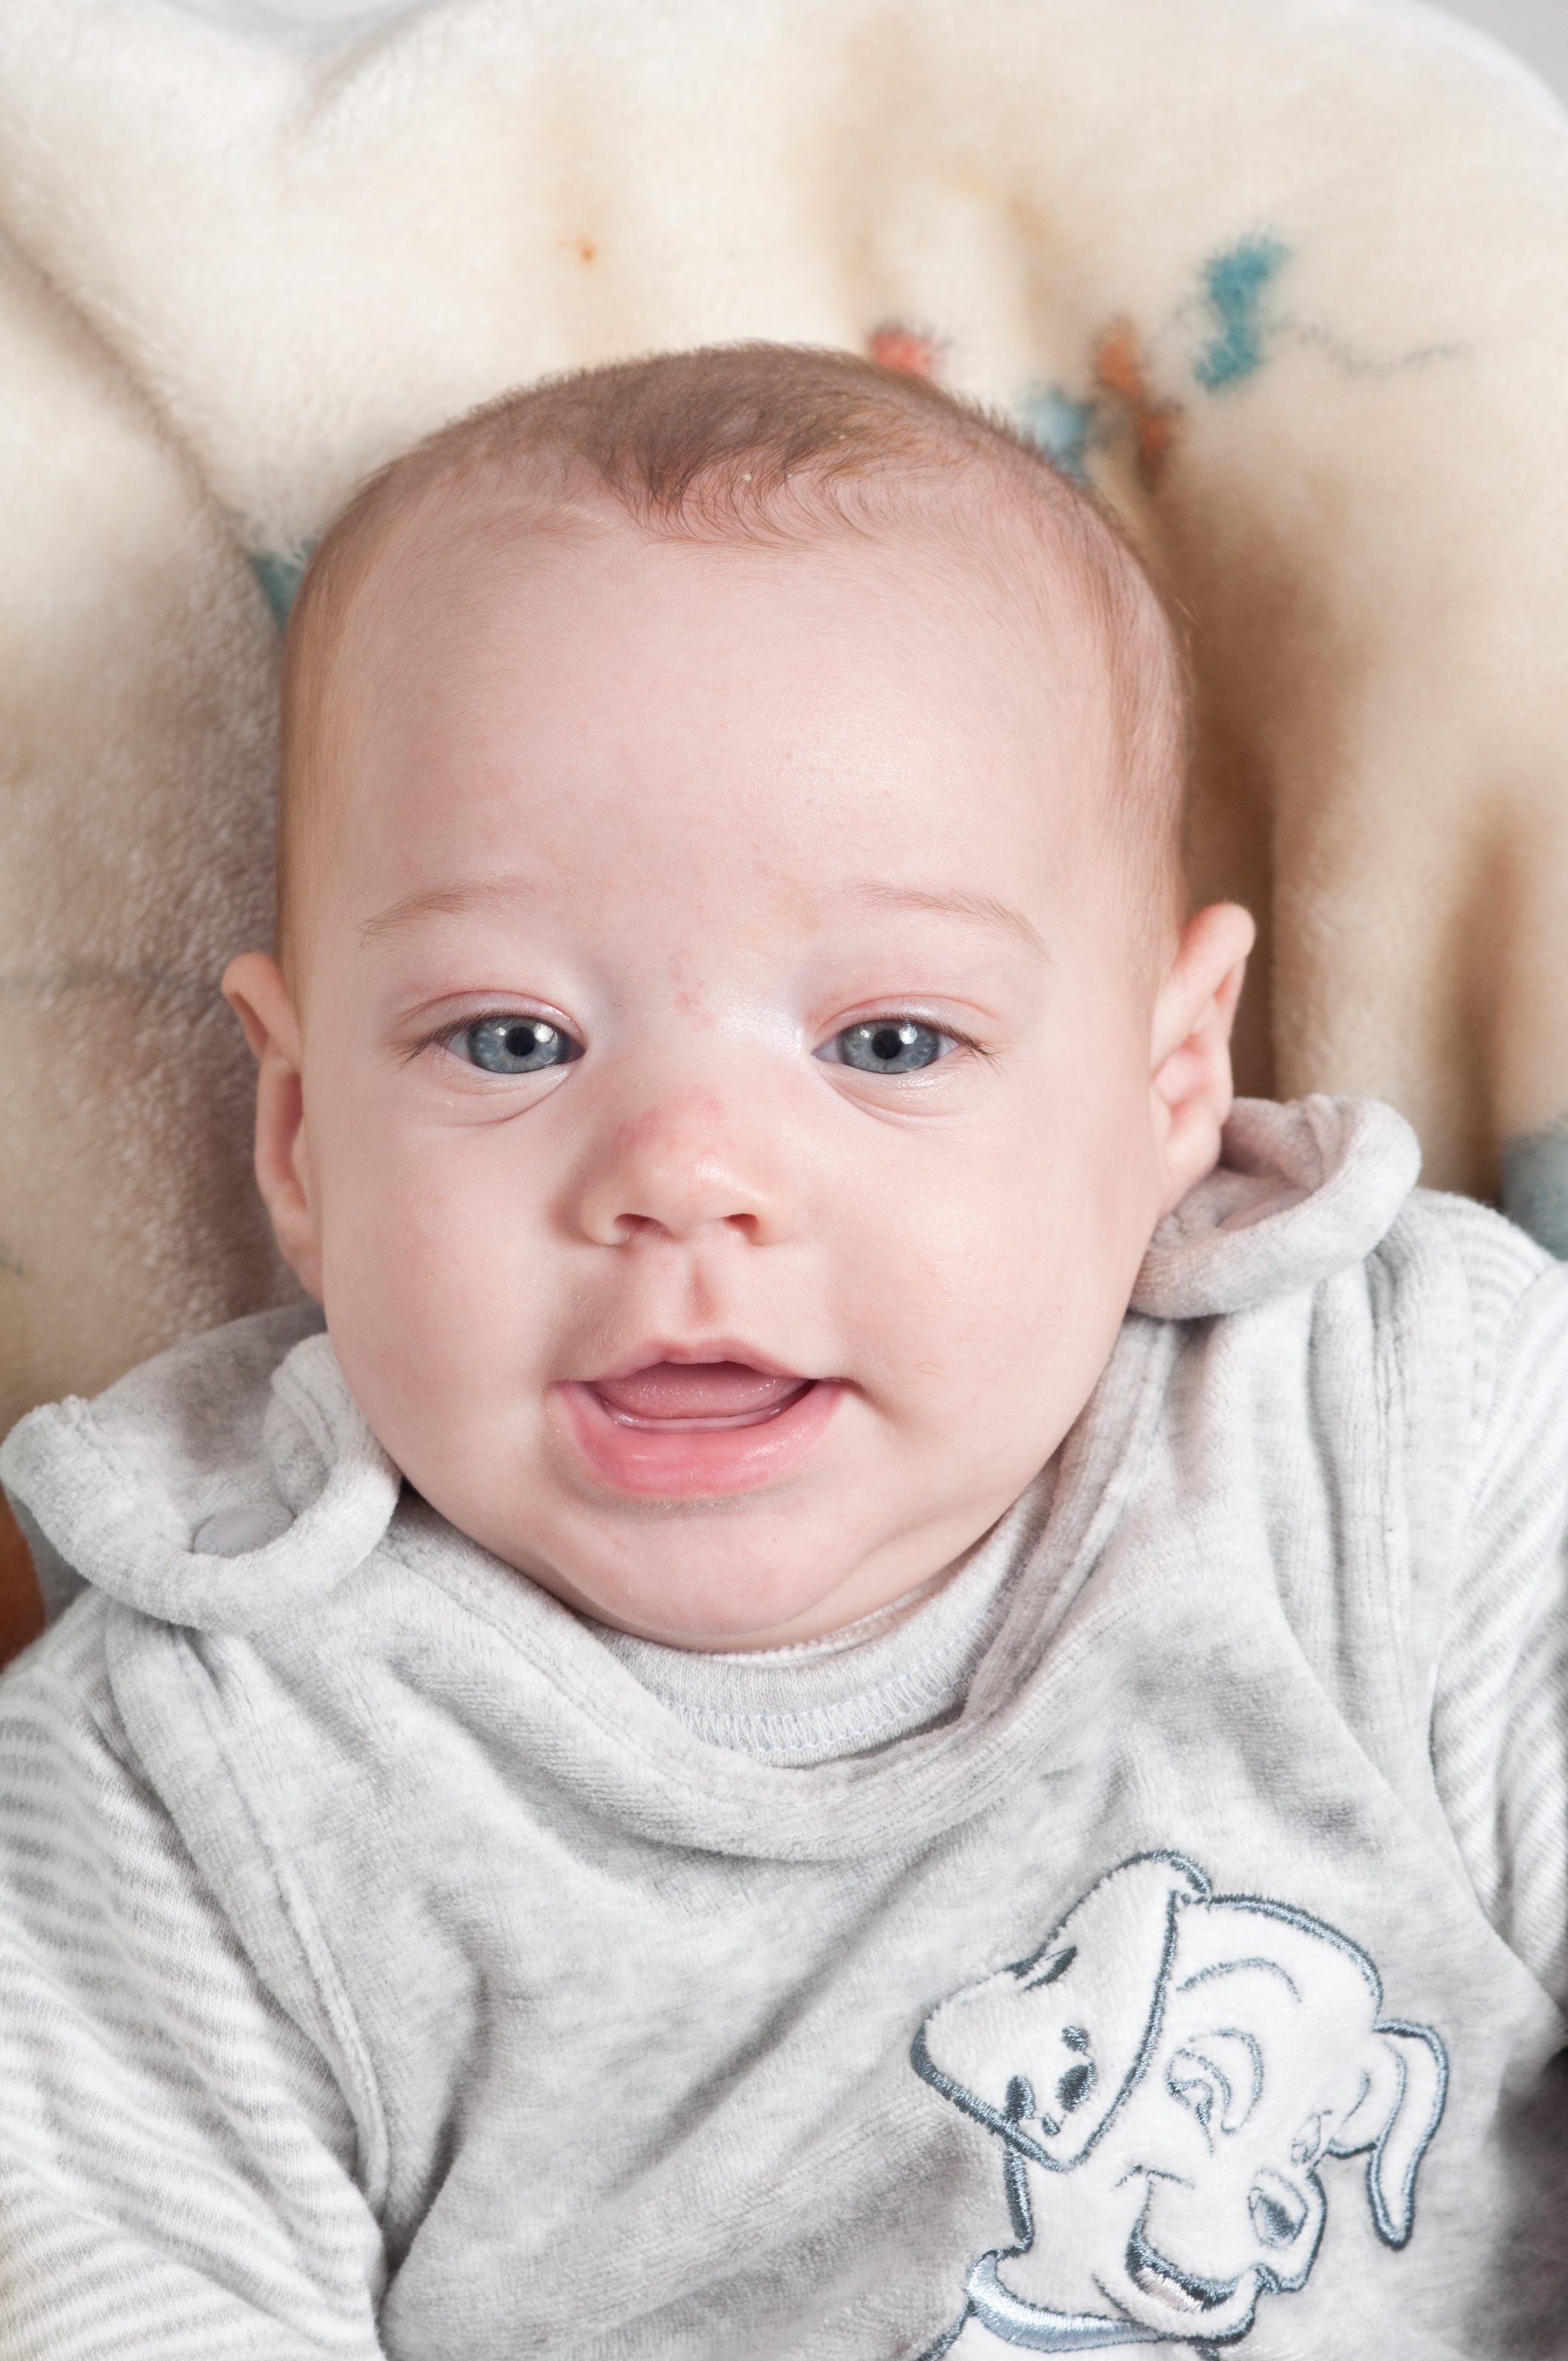
boy, kid, cute, portrait, child, ear, baby, lip, smile, close up, face, nose, fun, cheek, infant, toddler, iris, eye, head, skin, forehead, portrait photography, child model